Israel–South Africa relations

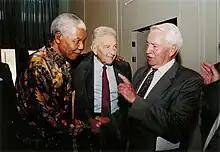
Former South African President Nelson Mandela with Israeli President Ezer Weizmann and Syd Cohen of the Israeli Air Force, 1999.

The Union of South Africa was among the thirty-three states that voted in favour of the 1947 United Nations (UN) Partition Plan, which endorsed the establishment of a Jewish state in Palestine. On 24 May 1948, nine days after Israel's declaration of independence, the South African government of Field Marshal Jan Smuts became the seventh foreign government to grant "de facto" recognition to the State of Israel. Two days later, Smuts – a long-time supporter of Zionism and a personal friend of Chaim Weizmann – was voted out in elections; the new South African government was formed by D.F. Malan's National Party (NP), which had run on a platform of legislating apartheid. This result was of interest to Israel primarily because of the presence in South Africa of a large Jewish population: by 1949, there were 120,000 Jews living in South Africa, the overwhelming majority of whom were Zionists, and many of whom had provided important financial support to the Zionist movement in the decades after the Balfour Declaration. After its election to government, the NP apparently overcame its earlier tendency towards "virulent anti-Semitism". The South African government granted "de jure" recognition to Israel on 14 May 1949. Formal diplomatic relations between the countries began in the same year, with the opening of Israel's consulate-general in Pretoria, later – in November 1950 – raised to the status of a legation. However, South Africa had no direct diplomatic representation in Israel, and was represented by the United Kingdom instead, until it sent a consul-general to Tel Aviv in 1972.